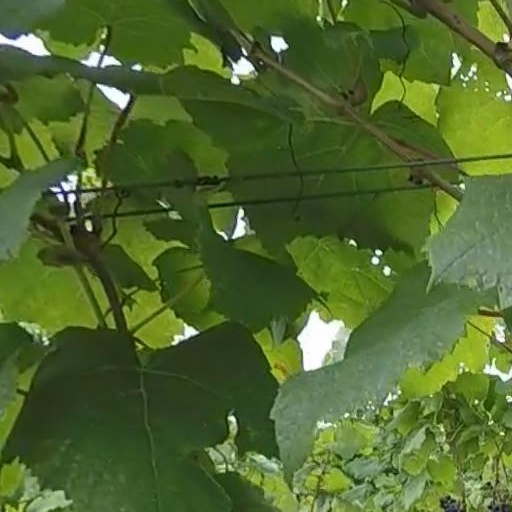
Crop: grape